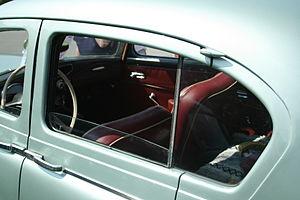
Sunbeam-Talbot Limited fut une entreprise anglaise de fabrication de véhicules à moteur. Elle construisait des versions de sport haut de gamme des voitures du Groupe Rootes de 1935 à 1954. Appelée auparavant Clément-Talbot Limited, elle fabriquait des Talbot depuis 1902. Elle était basée à Londres.